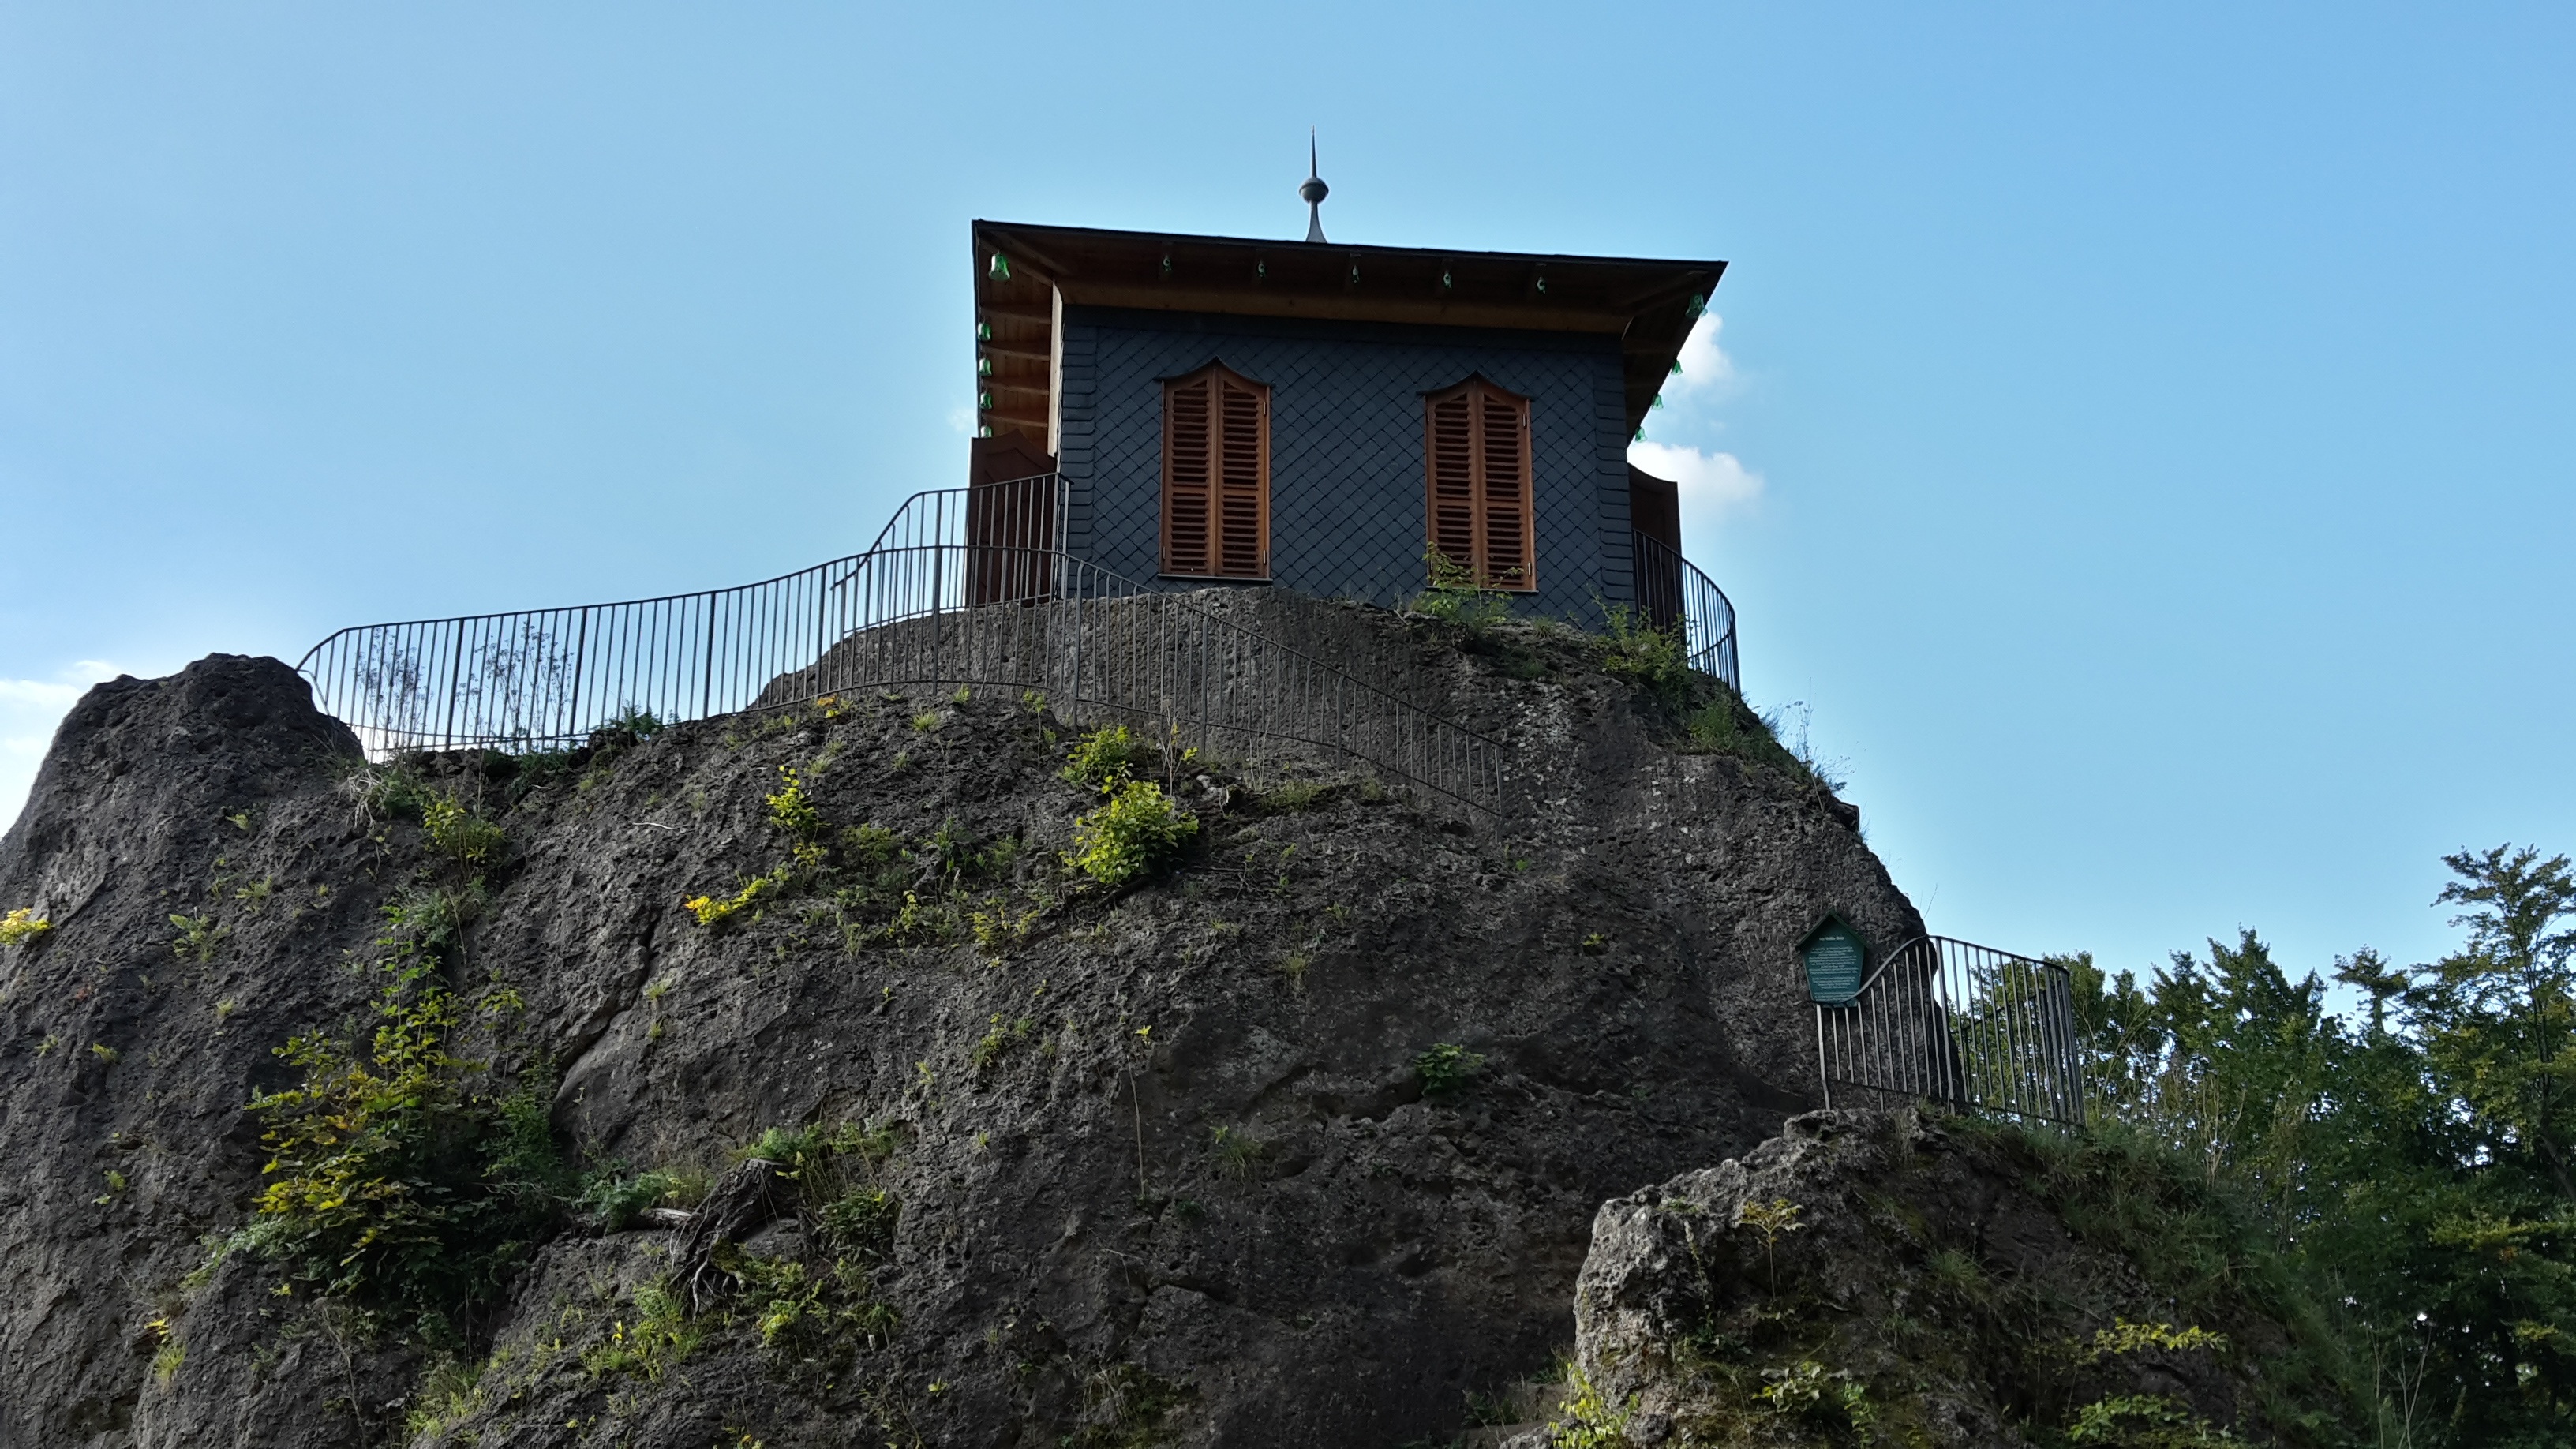
coast, rock, mountain, building, cliff, tower, park, castle, landmark, fortification, terrain, ruins, monastery, old stone, closed old stone, teahouses